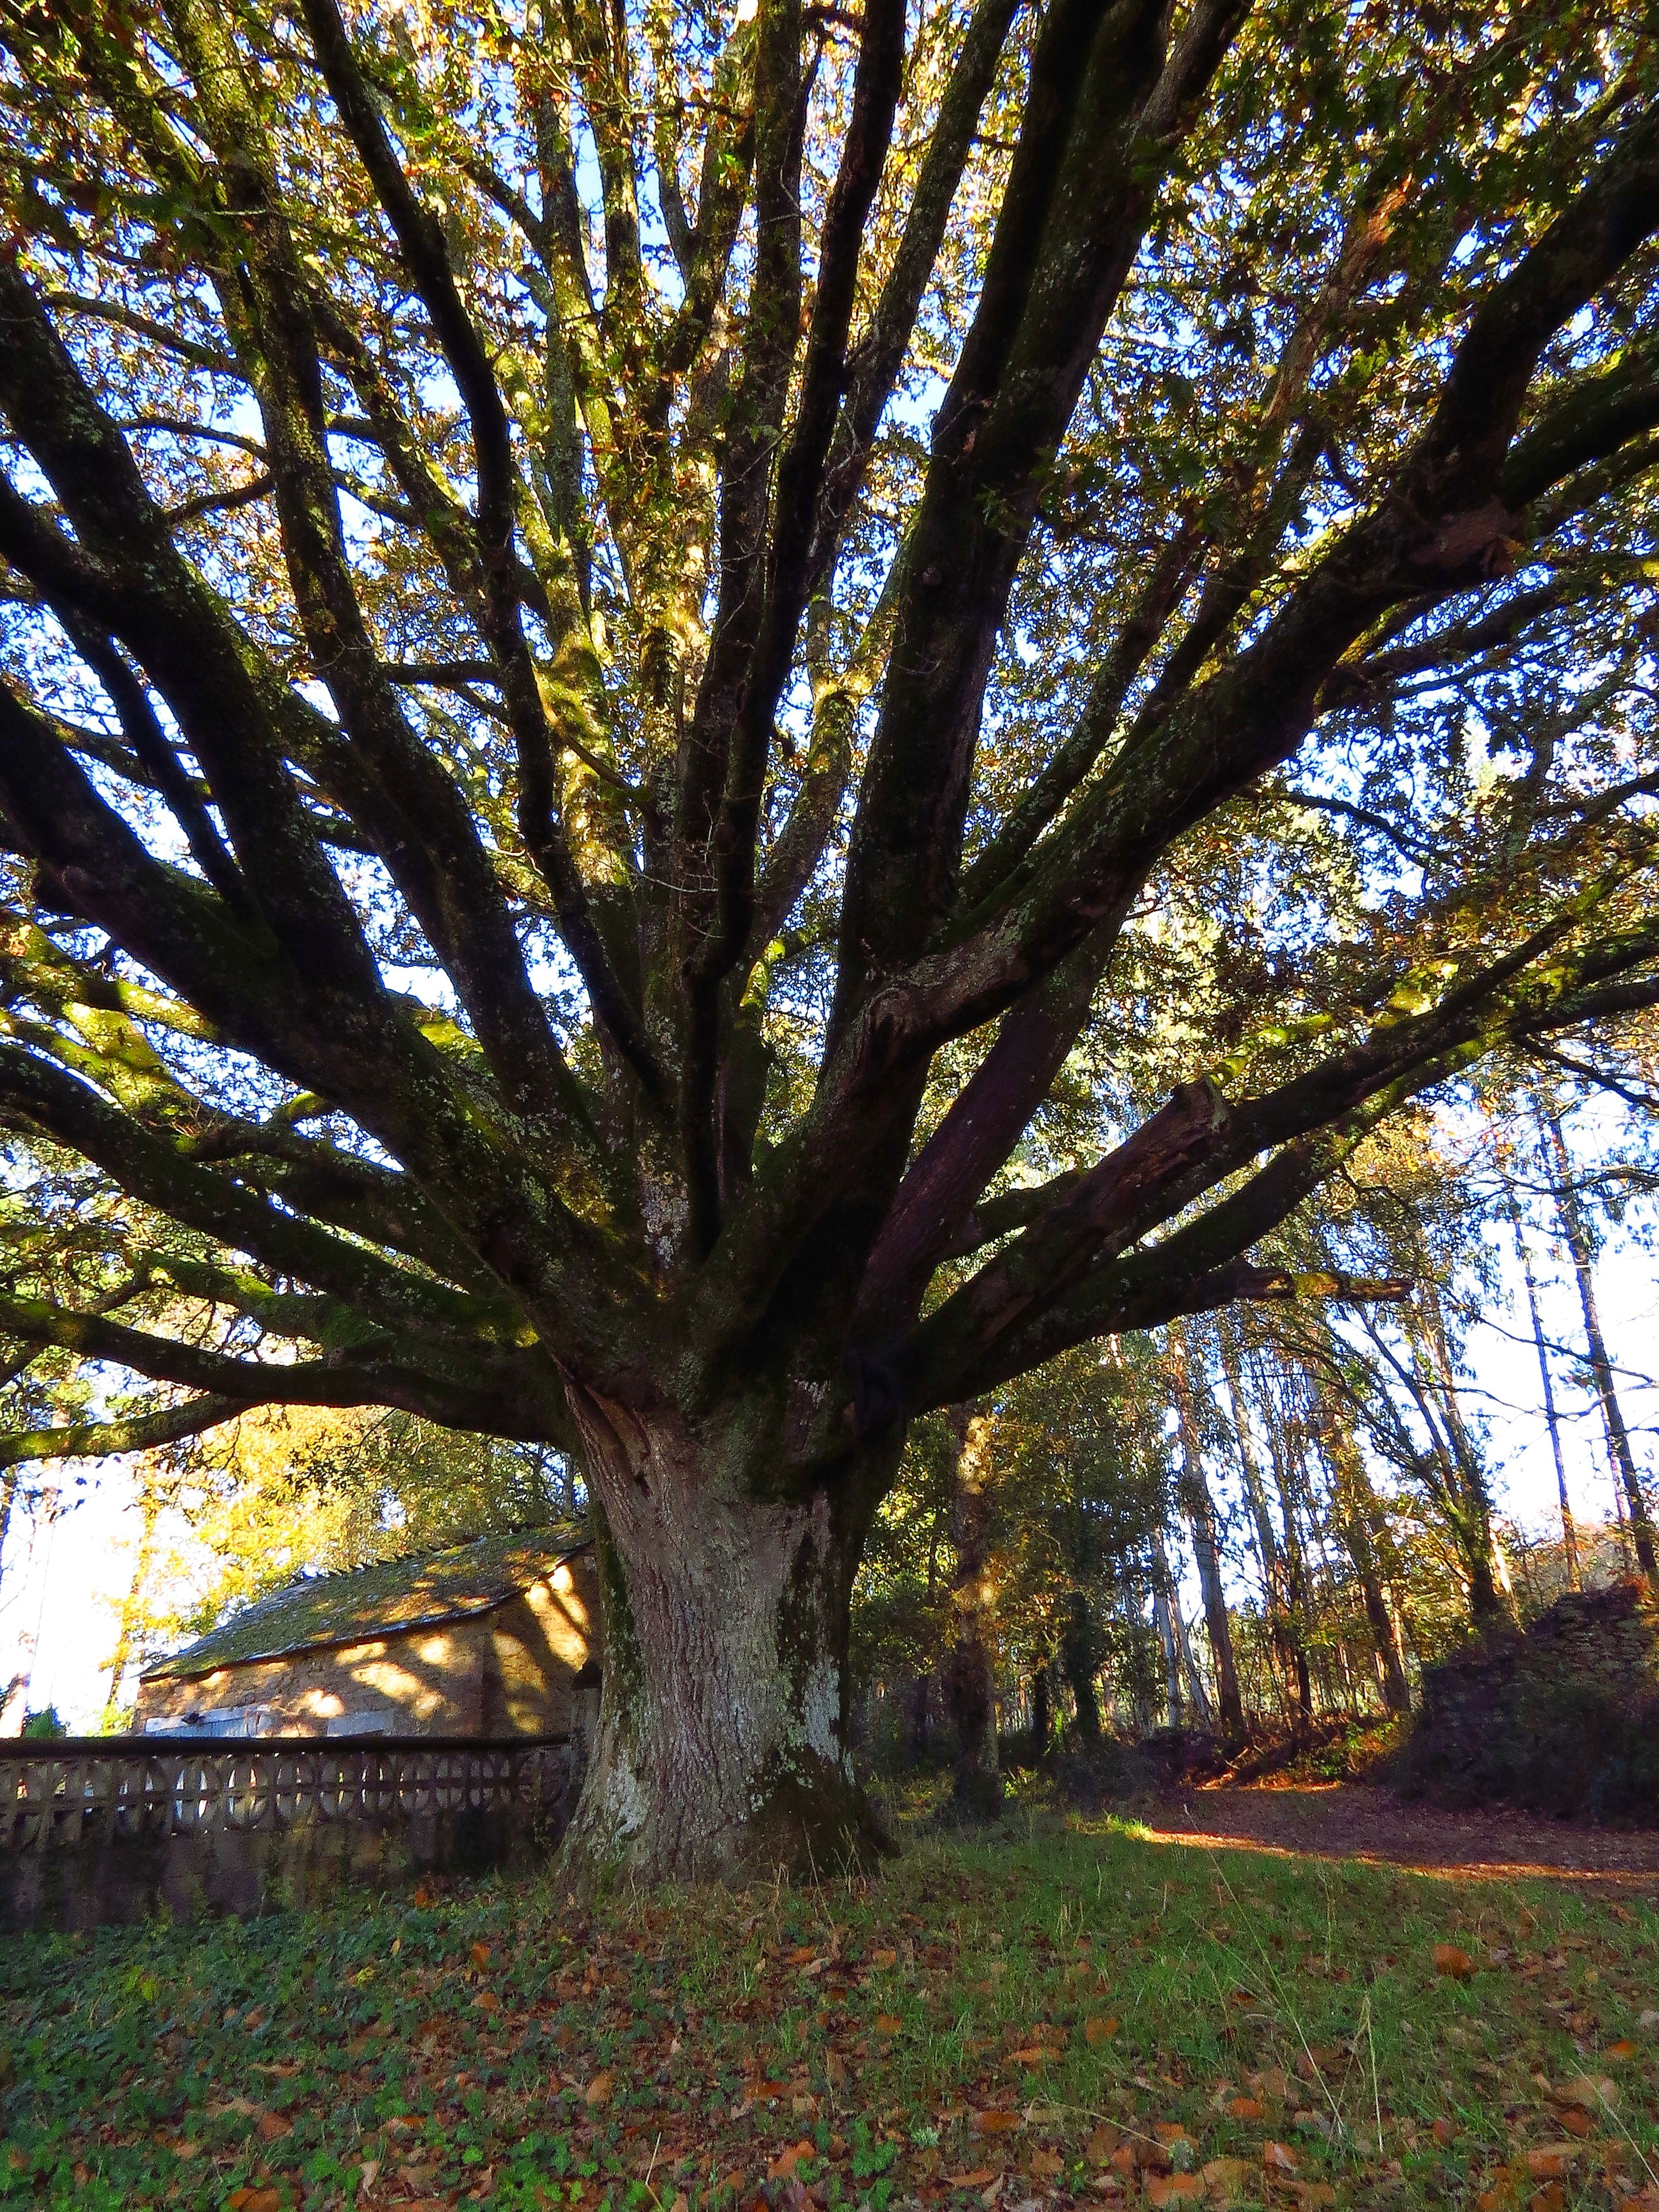
tree, branch, plant, leaf, autumn, botany, season, spain, deciduous, galicia, lugo, grove, woodland, espana, ggl1, gaby1, apastoriza, canonsx40hs, carballodelux s, flowering plant, woody plant, land plant